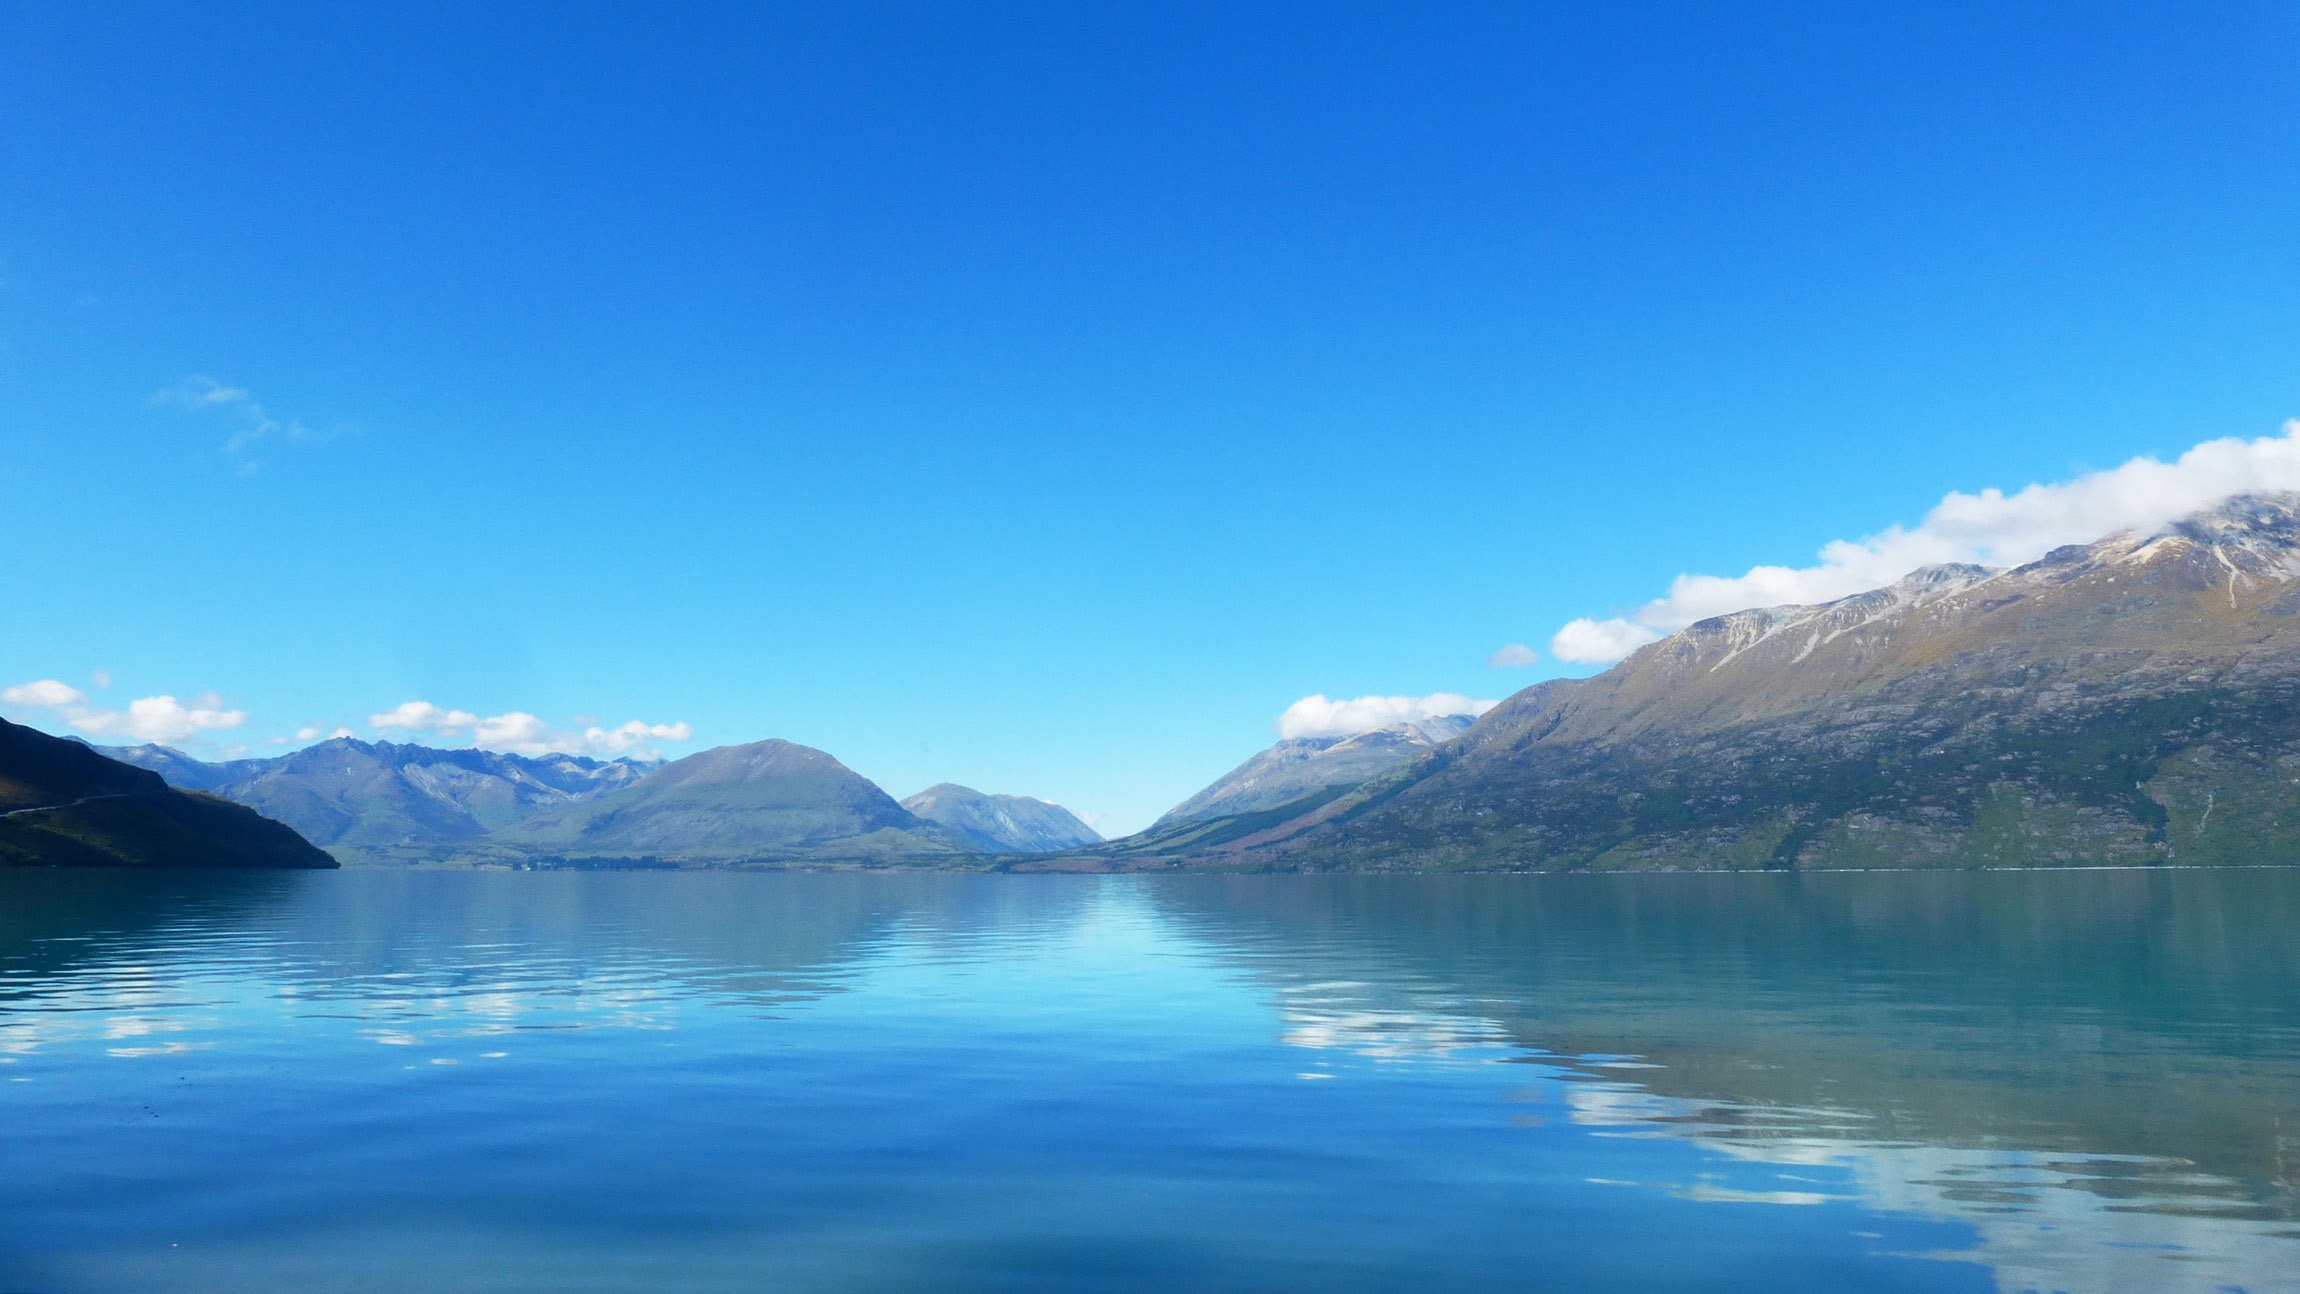
mountain, lake, mountain range, reflection, fjord, reservoir, plateau, loch, crater lake, landform, glacial landform